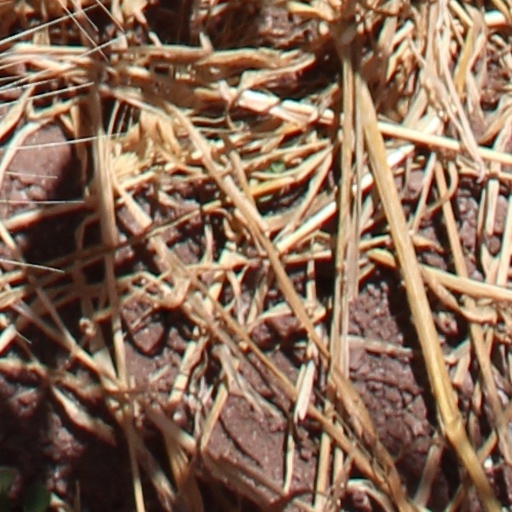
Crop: wheat